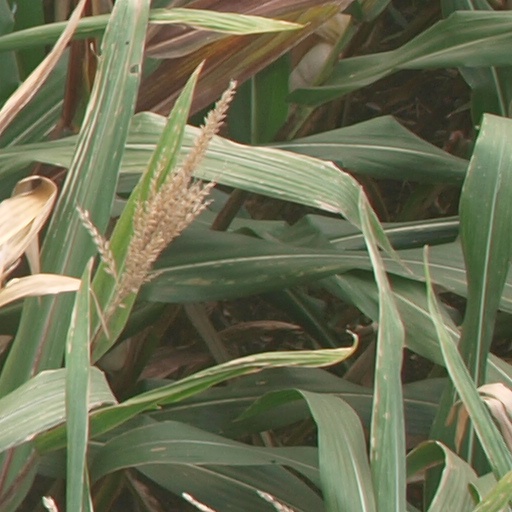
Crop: maize; corn